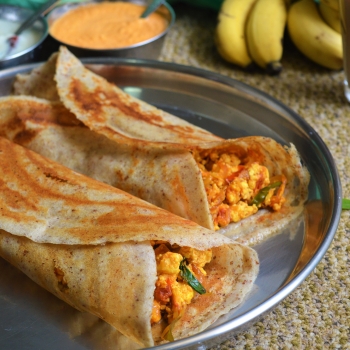
Dish: masala_dosa